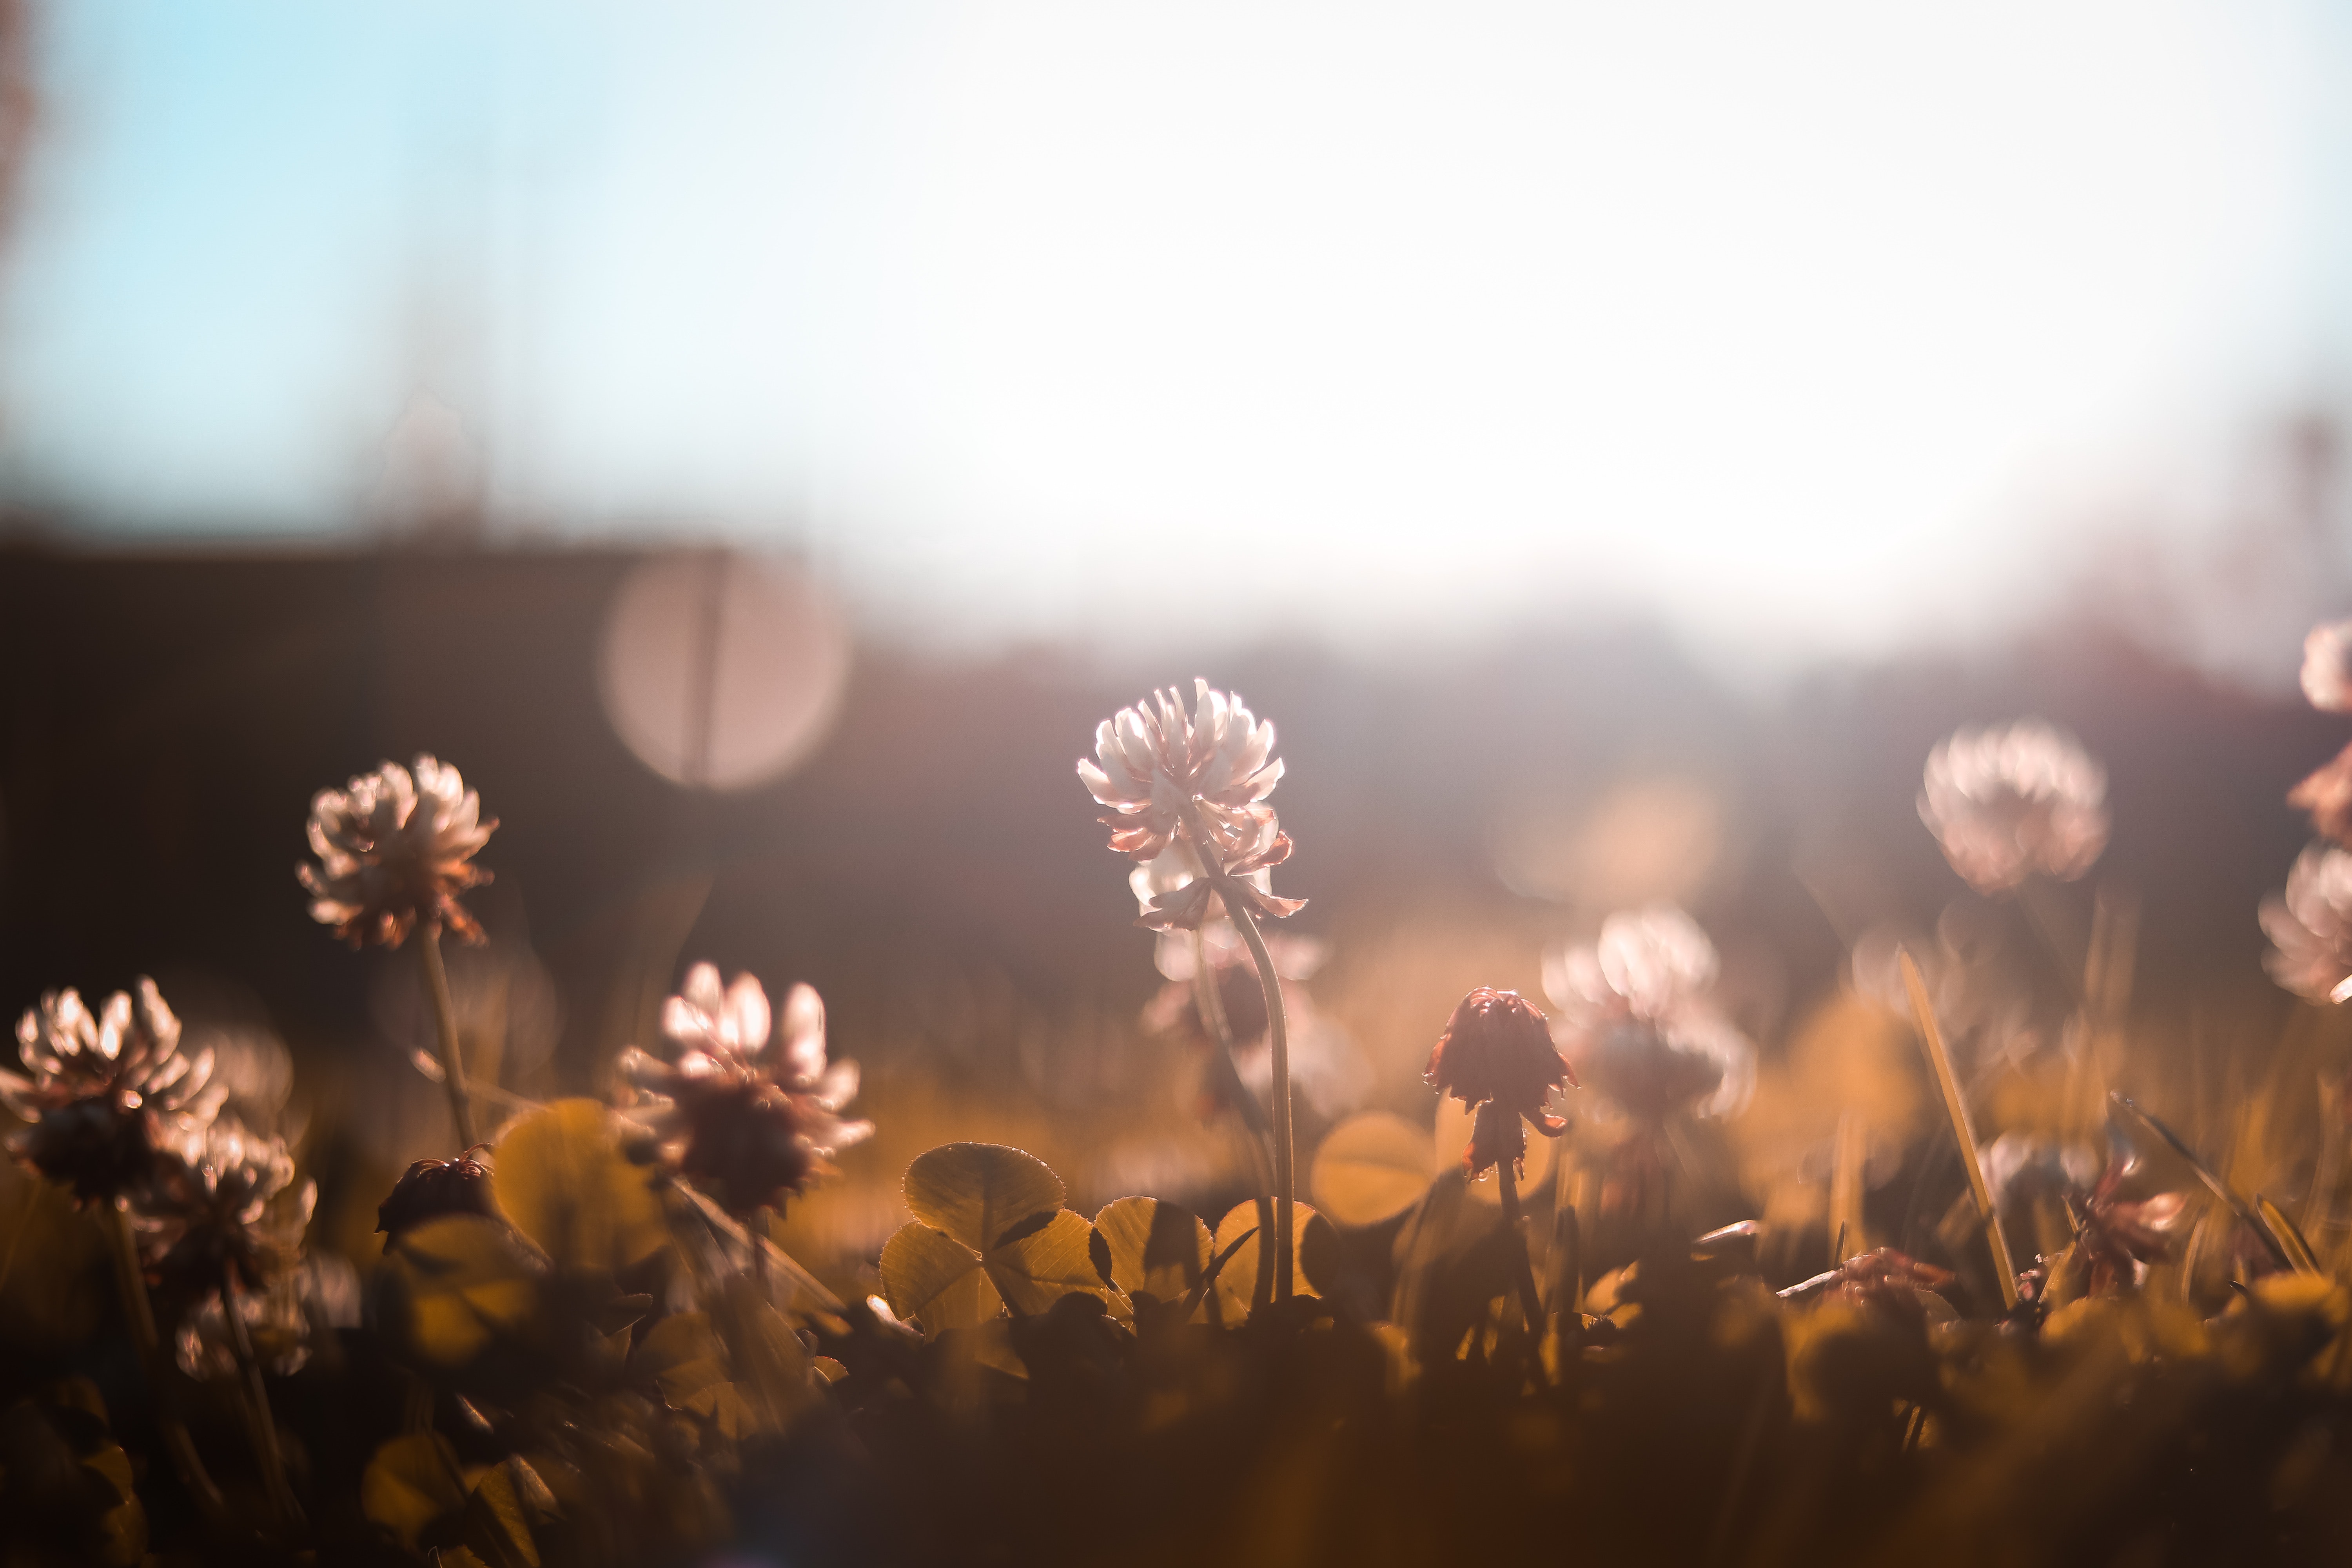
crowd, sunlight, morning, sky, spring, computer wallpaper, blossom, flower, evening, macro photography, plant